Jon Foster

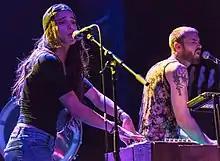
Kaneholler performing in 2015

His family relocated to Fairfield, Iowa, after their Boston home was burgled while they were present.